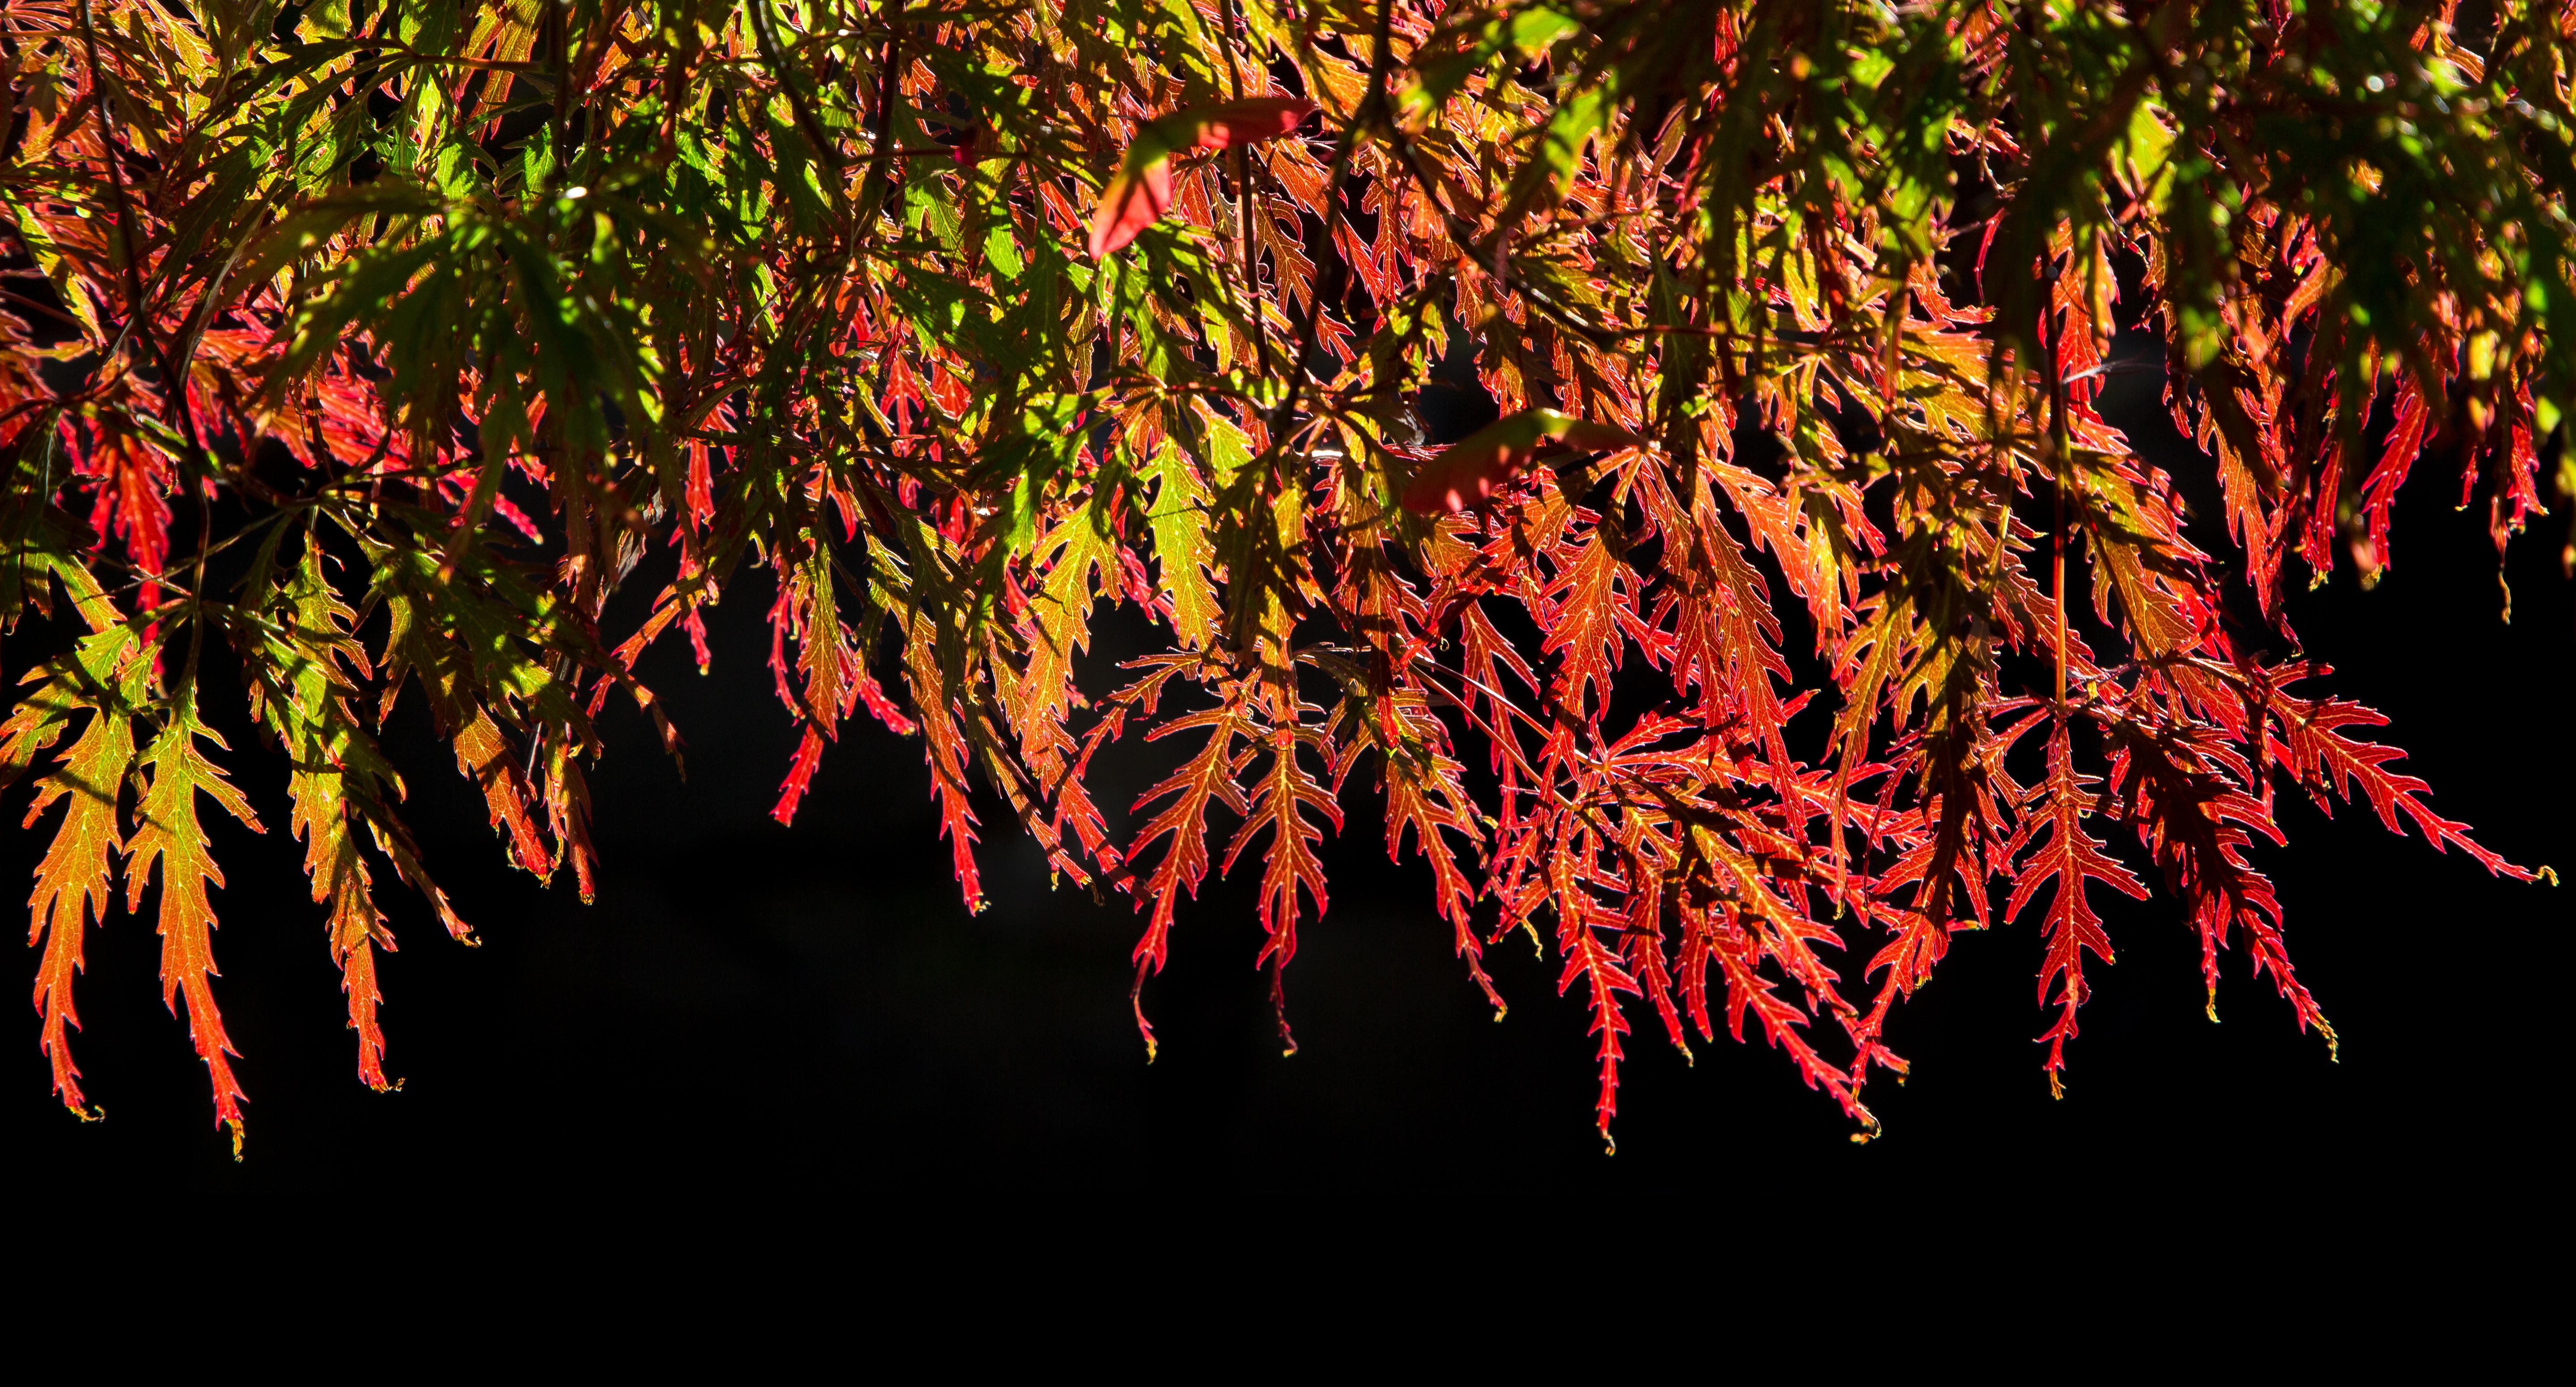
tree, nature, branch, plant, sunset, leaf, flower, orange, autumn, garden, season, maple tree, leaves, blackbackground, backlit, manzanita, japanesemaple, oregon, colorfulworld, cutleafmaple, woody plant, land plant